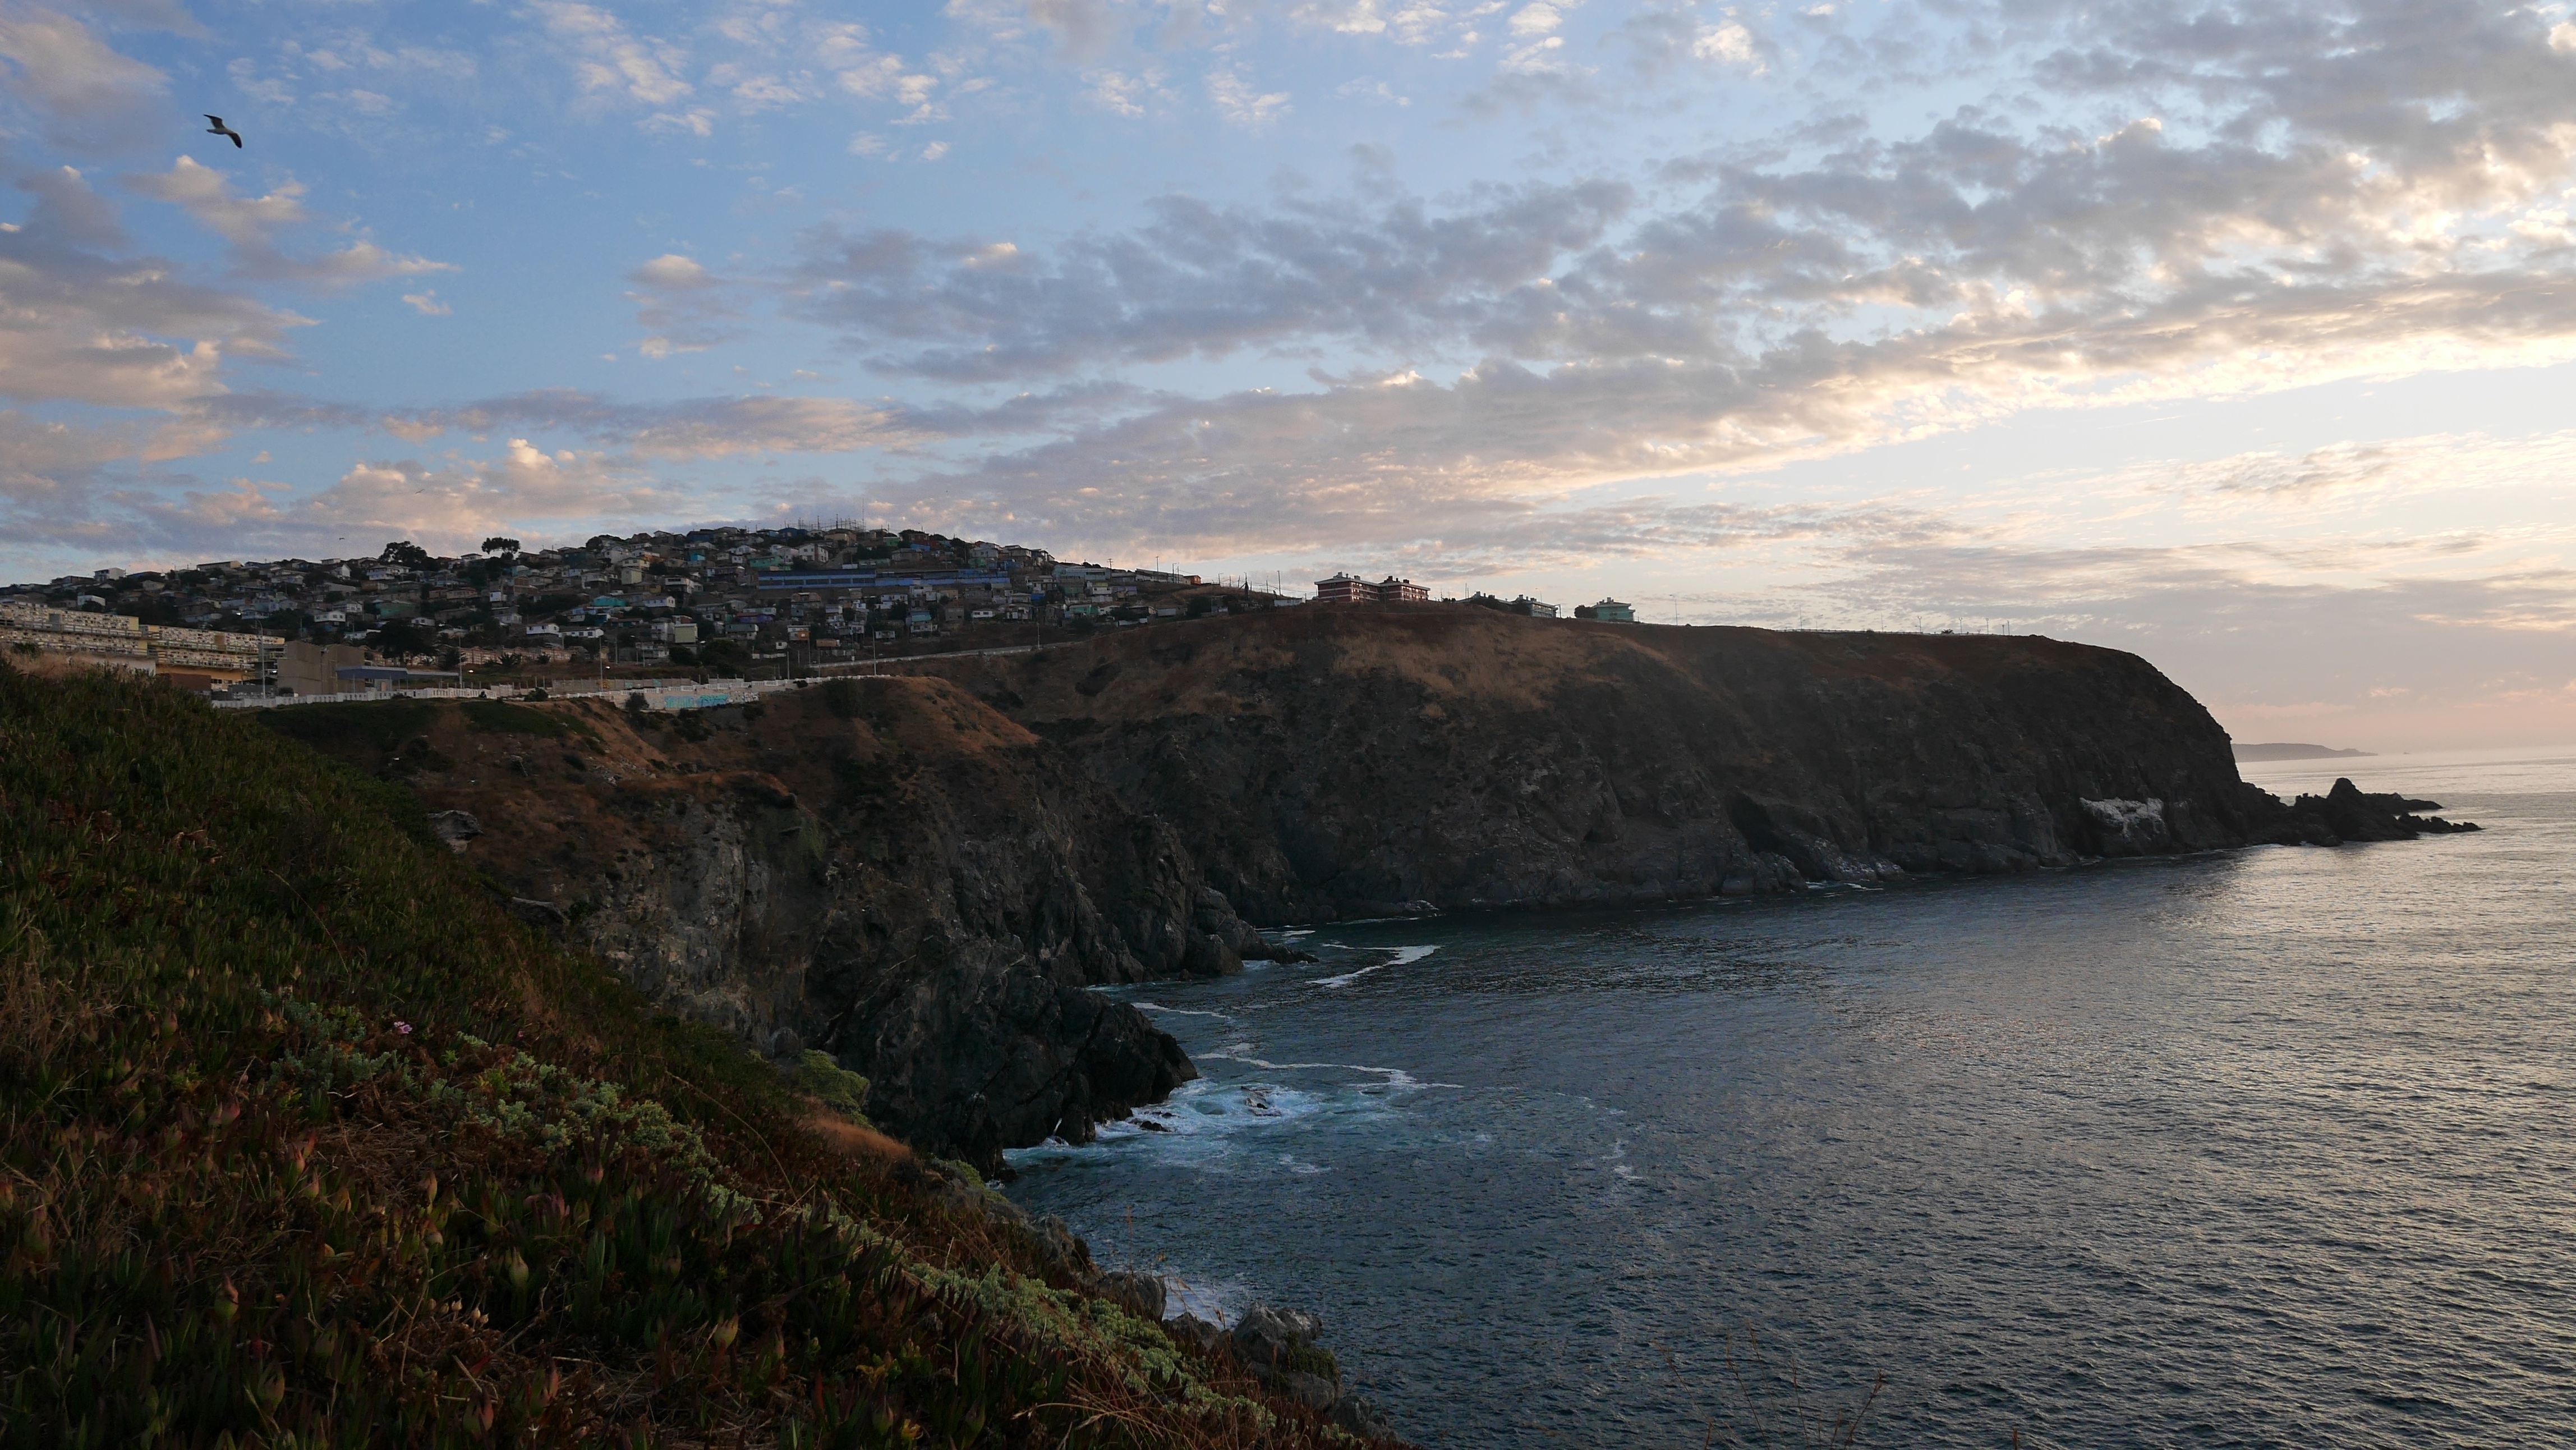
beach, sea, coast, rock, ocean, horizon, cloud, shore, wave, cliff, dusk, cove, bay, terrain, body of water, loch, cape, landform, geographical feature